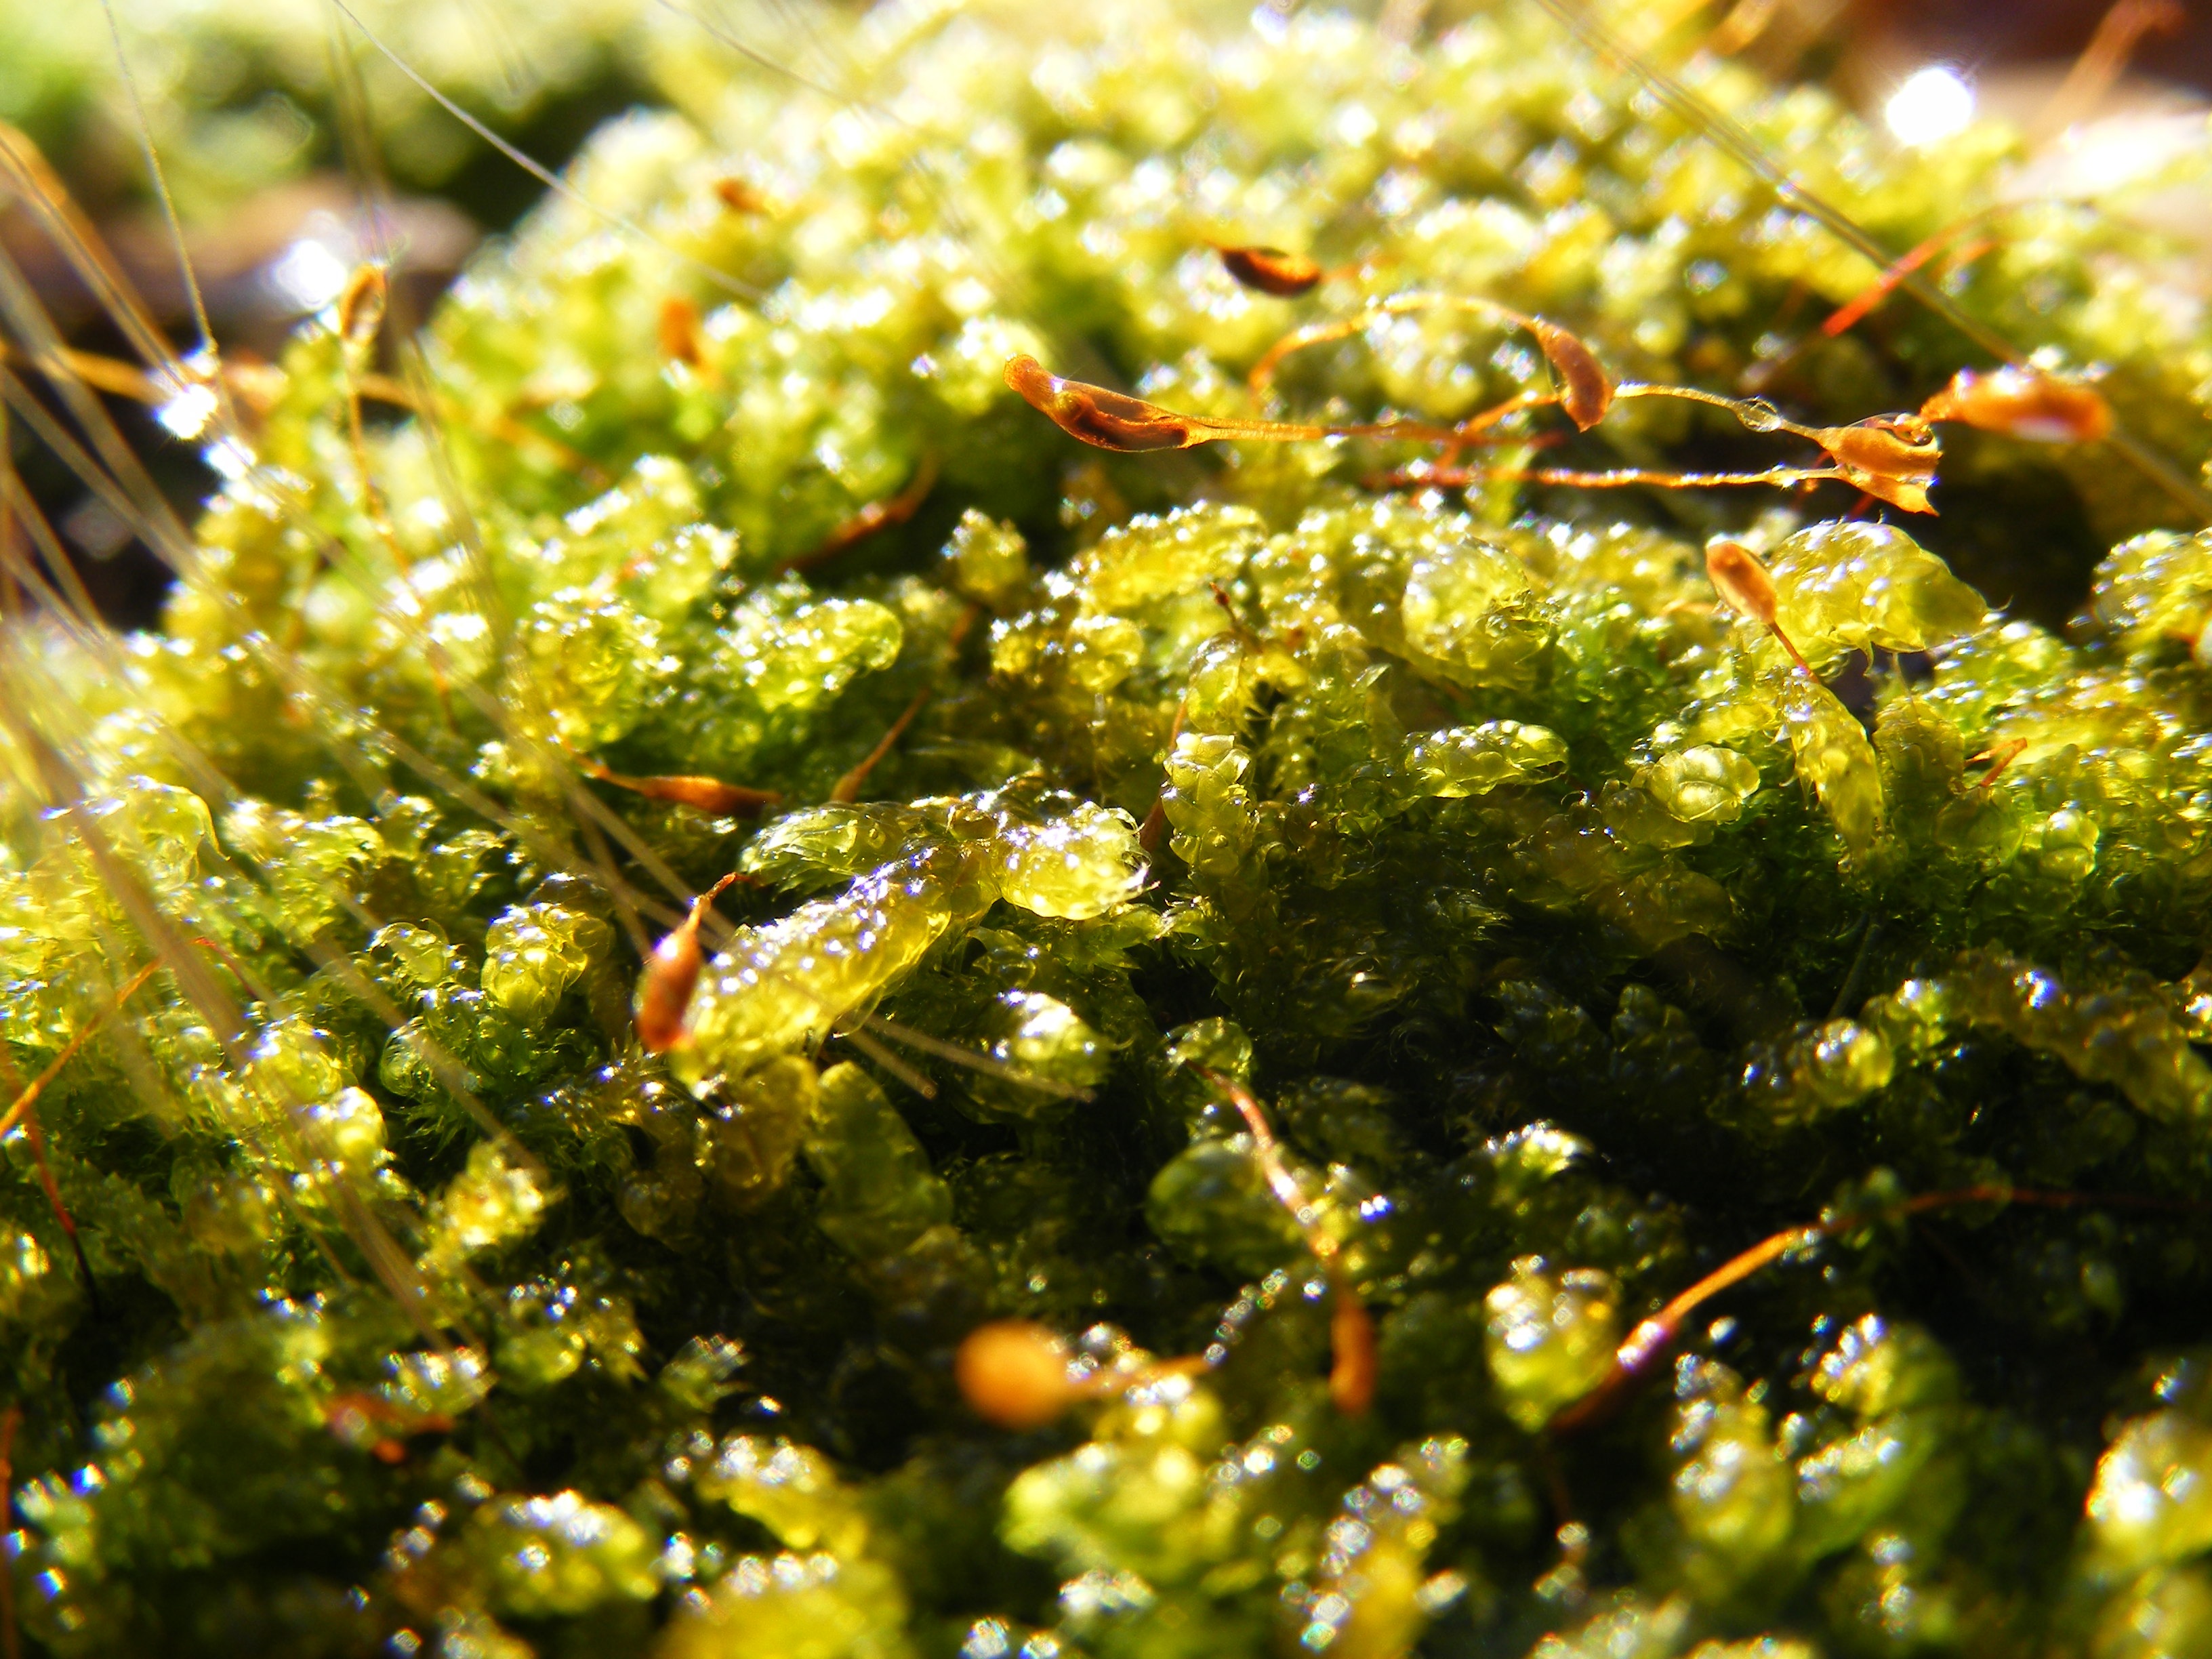
nature, forest, plant, wood, leaf, stump, flower, stone, summer, moss, cliff, log, food, spring, green, produce, vegetable, color, macro, seaweed, autumn, rest, flora, dew drop, stones, algae, undergrowth, normafa, vegetarian food, mossy, just add water, macro photography, flowering moss, green moss, land plant, non vascular land plant, leaf vegetable, szupermakr, mohap rna, walking in green, mossy tree trunk